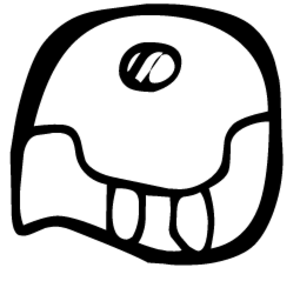
Tzolk'in
Tzolk'in er det navn, som forskere har givet til den 260-dages kalender, som stammer fra den præcolumbianske mayakultur i Mellemamerika. Tzolk'in bruges stadig af visse mayastammer i højlandet i Guatemala.